Amped (novel)

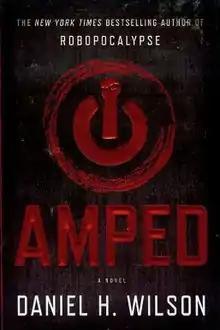
First edition

Amped is a science fiction novel by American author Daniel H. Wilson published in June 2012.